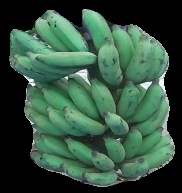
Variety: elakki-bale
Grade: grade3